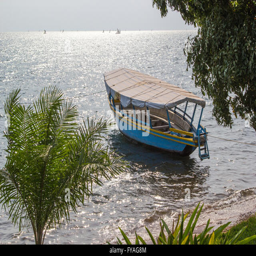
floating touristic boat moored near bright the beach with windy palms .